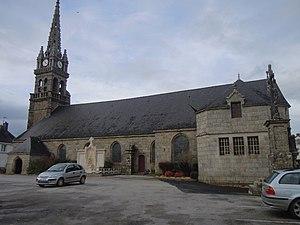
vue de la façade méridionale de l'église paroissiale Saint-Pierre et Saint-Paul de Guiscriff (Morbihan)
L'église Saint-Pierre-et-Saint-Paul est une église catholique située à Guiscriff, en France.
Guiscriff [ɡɥiskʁif] est une commune française située dans le département du Morbihan, en région Bretagne.
Cet article recense les monuments historiques de l'arrondissement de Pontivy, dans le département du Morbihan, en France.